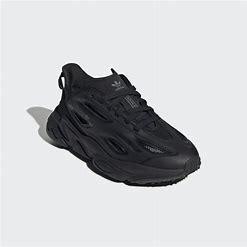
Brand: Adidas
Model: Ozweego Celox